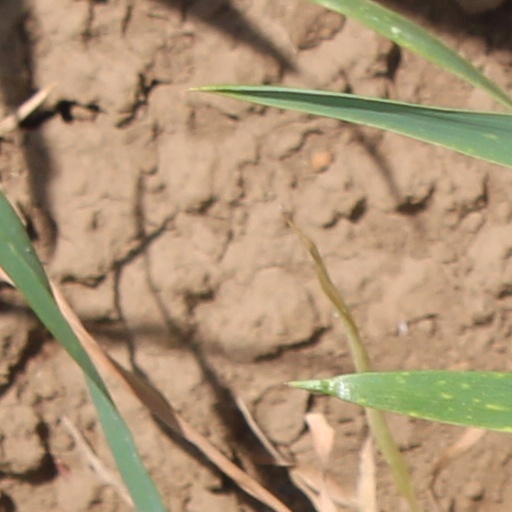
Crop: wheat